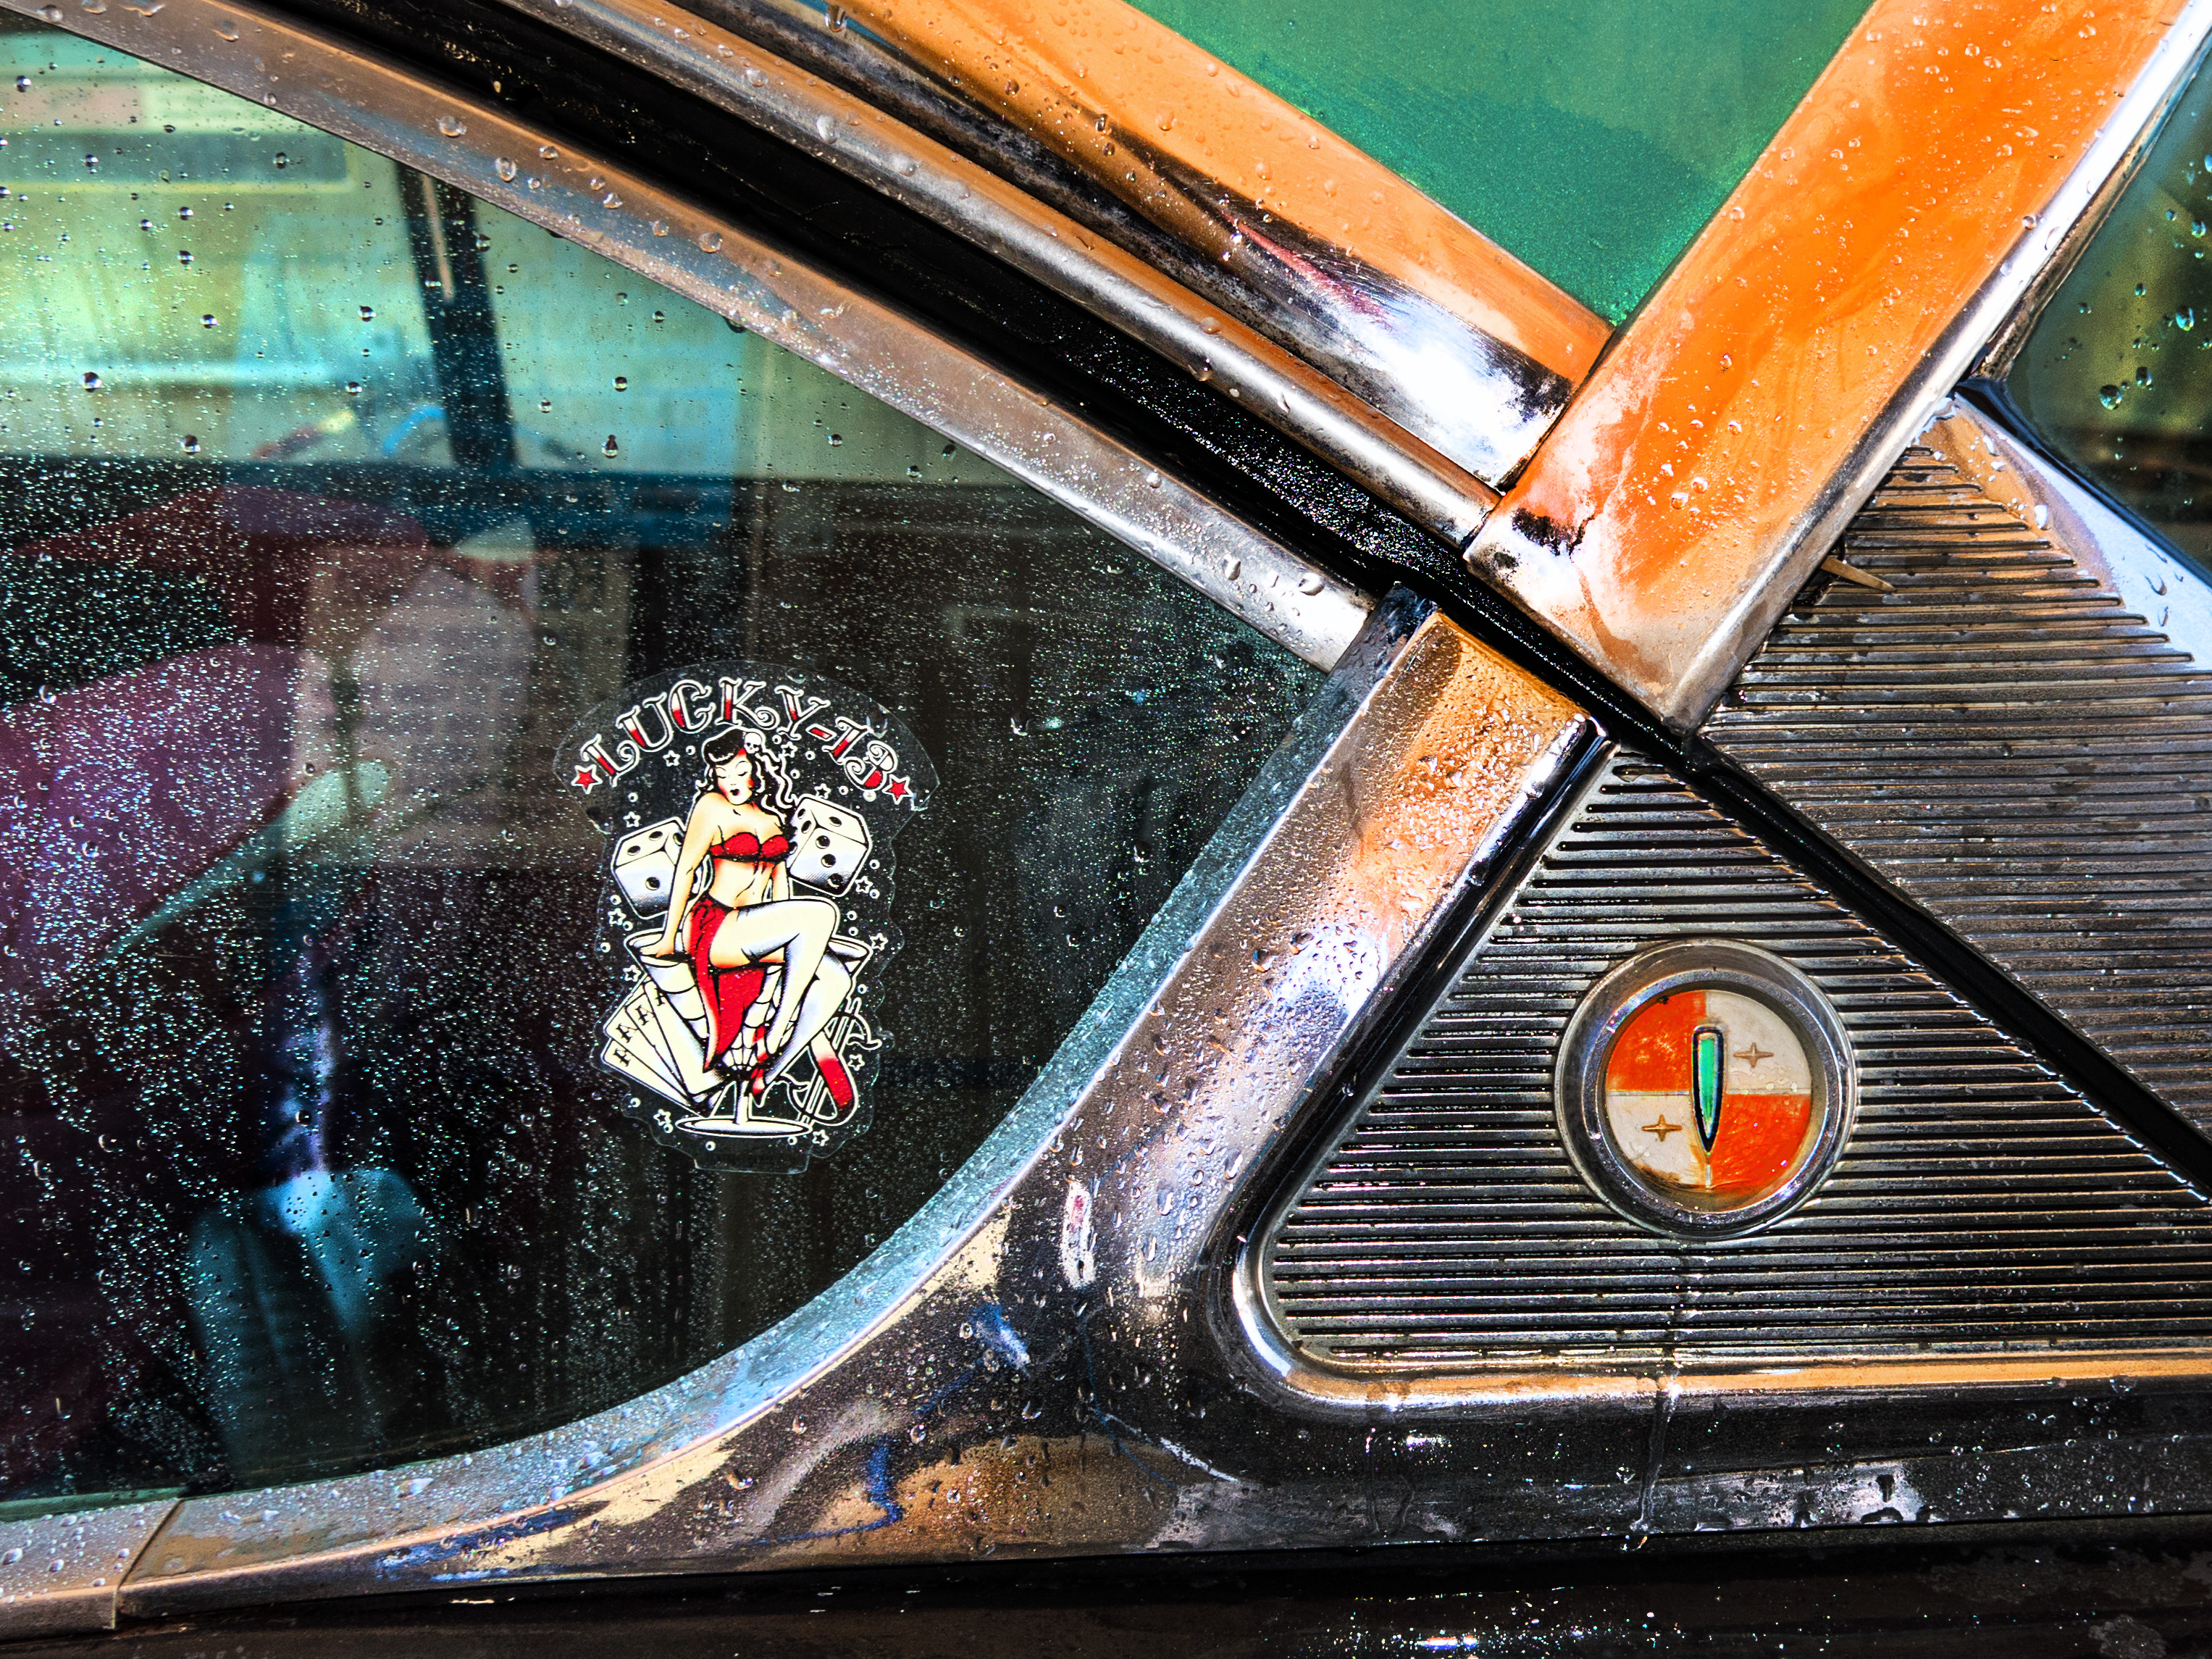
car, wheel, window, glass, vehicle, color, sports car, supercar, art, automotive exterior